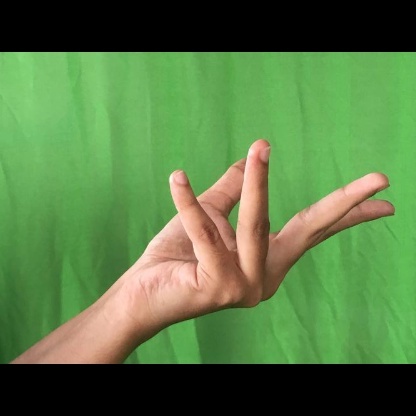
Mudra: Alapadmam